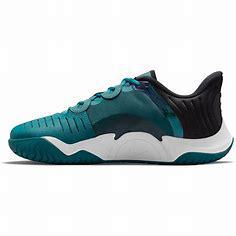
Brand: Nike
Model: Court Air Zoom GP Turbo